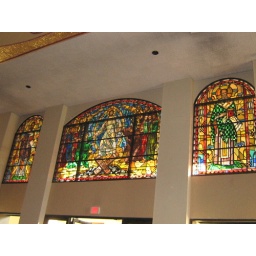
These stained glass windows are over the sanctuary door, opposite the altar. The colors reflected on various parts of the sanctuary.